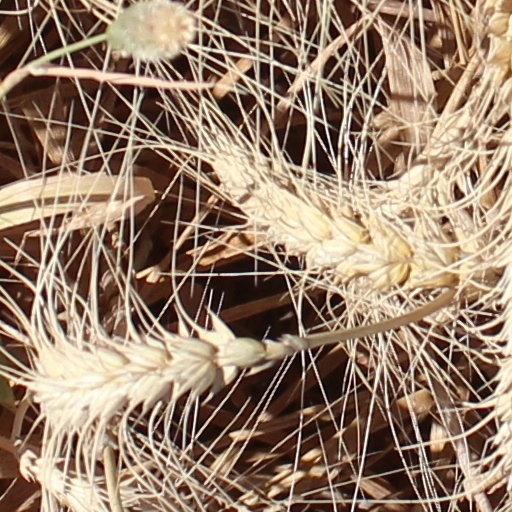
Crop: wheat